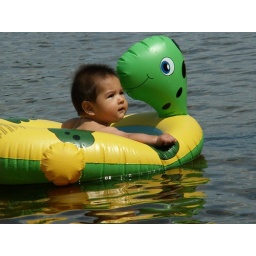
Just relaxing in the lake in his turtle floatie!